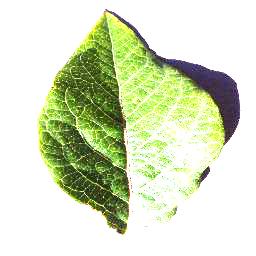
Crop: blueberry
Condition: healthy